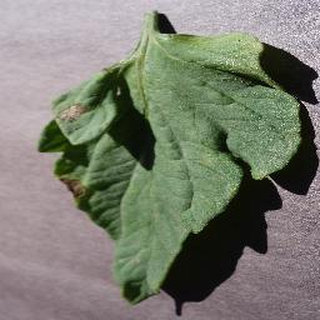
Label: tomato_early_blight